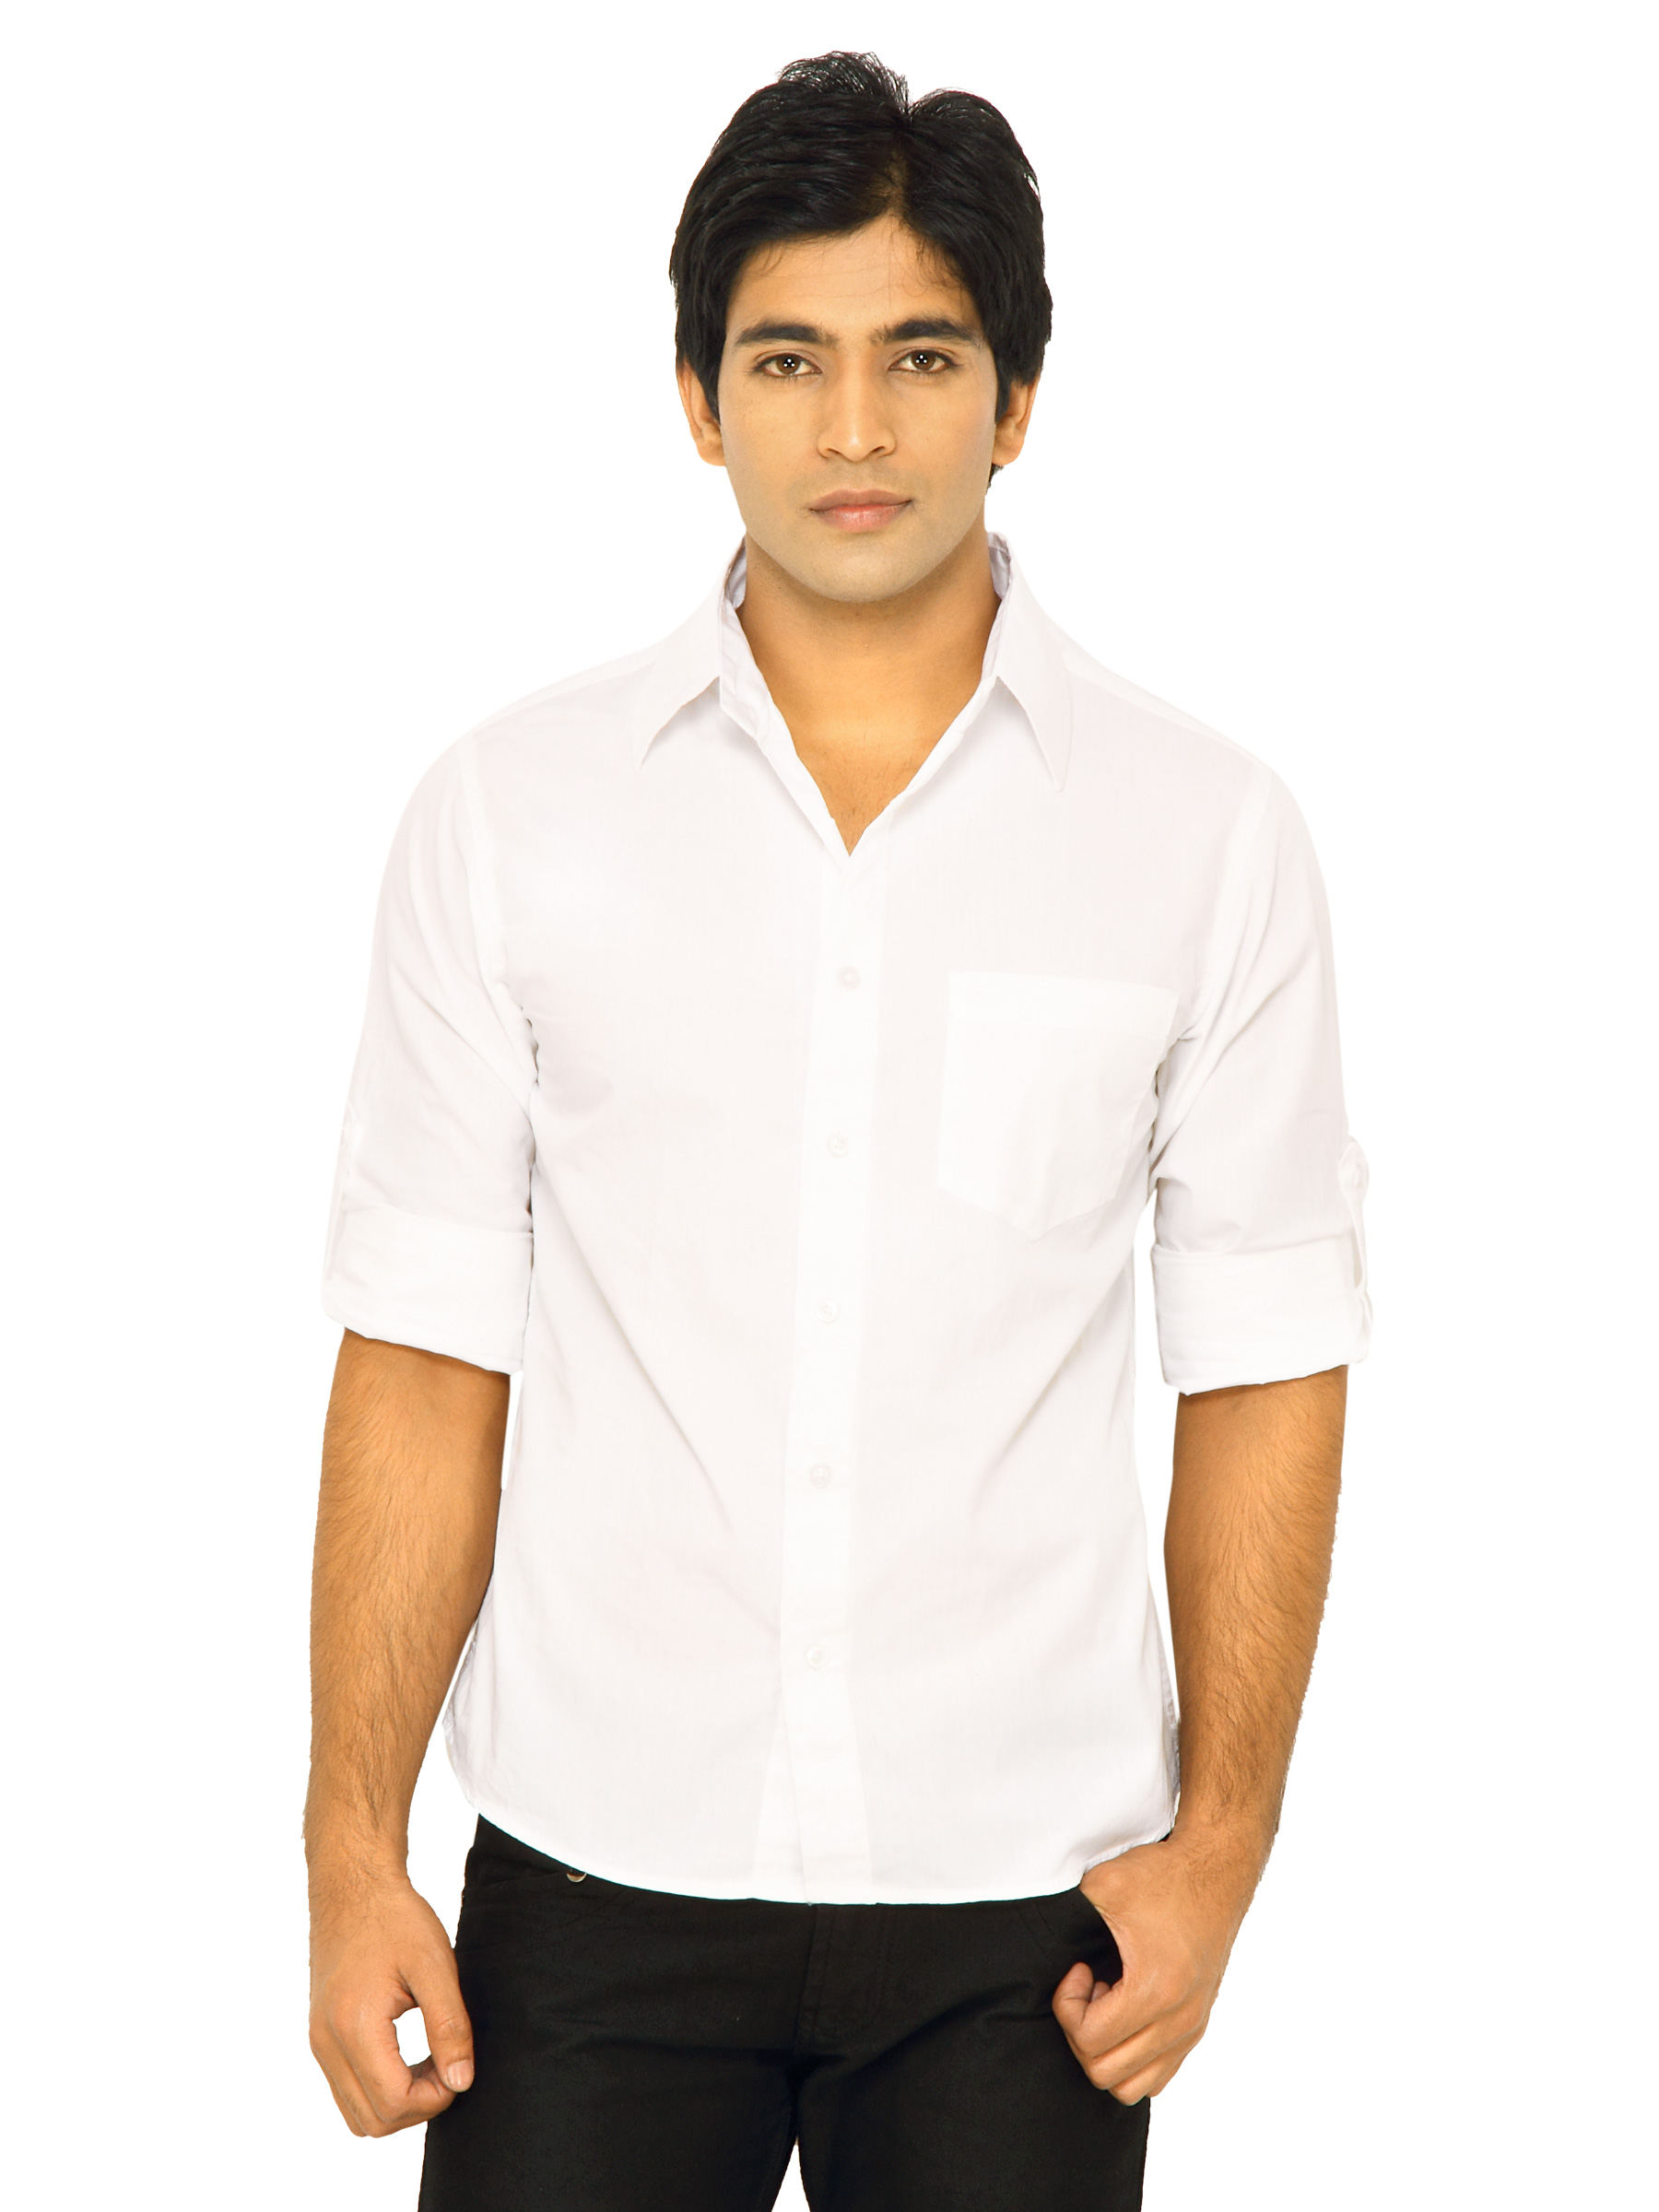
Wrangler Men Rider Solid White Shirts
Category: Footwear / Flip Flops / Flip Flops
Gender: Men
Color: White
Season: Fall 2011
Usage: Casual